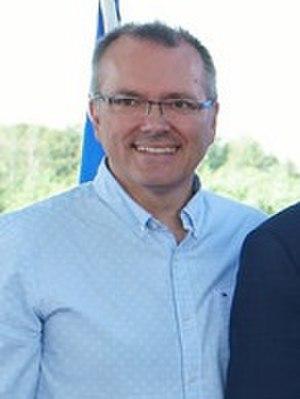
Luc Berthold, né à Sherbrooke, est un journaliste, attaché politique, directeur des communications et homme politique canadien. Élu de la circonscription de Mégantic—L'Érable lors de l'élection fédérale du 19 octobre 2015, il était auparavant maire de Thetford Mines entre 2006 et 2013. Il est actuellement porte-parole de l'opposition officielle du Canada pour l'Infrastructure et les Collectivités.